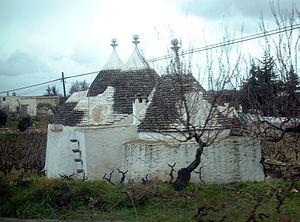
Habitation à trulli près de Martina Franca dans la province de Tarante en Italie, sous un ciel nuageux.